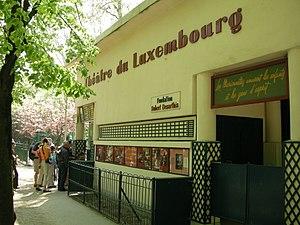
Théâtre des Marionnettes du Jardin du Luxembourg, Paris VIe, France